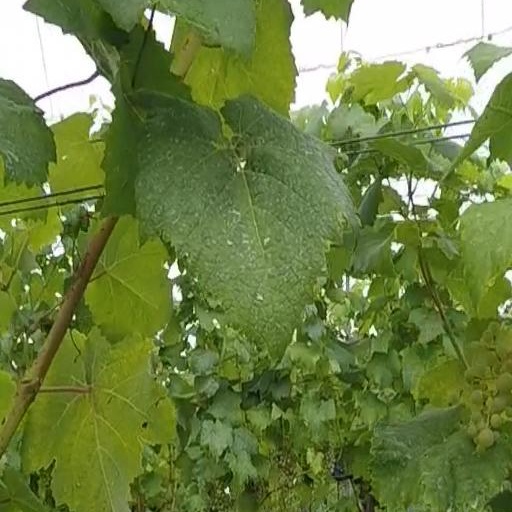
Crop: grape